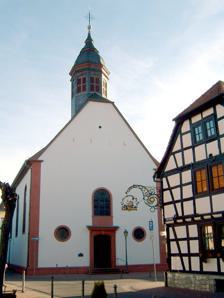
Building: St. Pankratius, Schwalbach
Country: Germany
Year built: 1756
Church in Hesse, Germany St. Pankratius St. Pankratius Show map of Hesse St. Pankratius Show map of Germany 50°08′58″N 8°32′09″E / 50.14951°N 8.53572°E / 50.14951; 8.53572 Location Schwalbach am Taunus , Hesse Country Germany Denomination Catholic Website www .katholisch-schwalbach .de Architecture Style Baroque Completed 1756 ( 1756 ) Administration Diocese Limburg Parish Katholische Kirchengemeinde Schwalbach The Church of St. Pankratius is a parish church of the Roman Catholic parish of Schwalbach am Taunus , Hesse , Germany . It is also used as a concert venue. The church was built from 1753 to 1756, and was dedicated to St. Pancras of Rome . In 2007 the parishes of St. Pankratius in Alt-Schwalbach and of St. Martin in Limesstadt were merged, but both churches main in use for worship. References